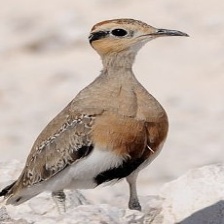
Species: BURCHELLS COURSER
Scientific name: CURSORIUS RUFUS